Rattanakosin Kingdom (1782–1932)

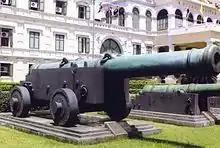
"Phaya Tani", taken from Pattani in 1786 to Bangkok, an example of a native bronze cannon now placed in front of Thai Ministry of Defence

The French gained control of Vietnam through the Treaty of Huế in 1884, also gaining complete control of Tonkin or Northern Vietnam after the Sino-French War of 1884–1885. After gaining control over Vietnam, the French pursued colonial ambitions over Laos, which had been under Siamese control since 1779. In the highlands that separated Laos from Northern Vietnam, there had been several Tai princedoms, including Sipsong Chuthai, Houaphanh and Muang Phuan that owed traditional allegiances and tributes to either or both Laos–Siam and Vietnam. The "Haw"s or Chinese insurgents of the aborted Taiping Rebellion had been ravaging and pillaging these Tai princedoms since the 1870s and Siam struggled hard to deflect and contain the "Haw"s in the Haw Wars. The French demanded that Siam allow establishment of second French consulate at Luang Prabang to mimic similar rights that Siam had granted to the British at Chiang Mai in 1883, even though there was virtually no French subjects in Laos by that time. Siam allowed the French to establish the second consulate at Luang Prabang in 1886 with Auguste Pavie, who was an advocate of making Laos a French colony, serving as the first French vice-consul at Luang Prabang. Pavie's taking of position at Luang Prabang coincided with Siamese expedition under Chaomuen Waiworanat (later became Chaophraya Surasak Montri) to suppress the "Haw"s in 1885–1887. The Siamese faced opposition from Đèo Văn Trị, son of Đèo Văn Sinh the White Tai ruler of Muang Lay, who had allied with the "Haw"s. Believing that the "Haw"s had been pacified, Waiworanat ended his campaign and returned to Bangkok in 1887. However, Đèo Văn Trị was enraged that the Siamese had captured his brothers so he ransacked Luang Prabang two months later in 1887. Pavie rescued King Ounkham of Luang Prabang from his burning palace to Bangkok.